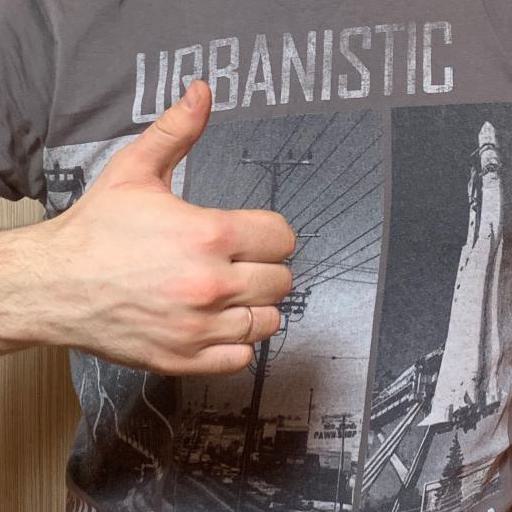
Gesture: like